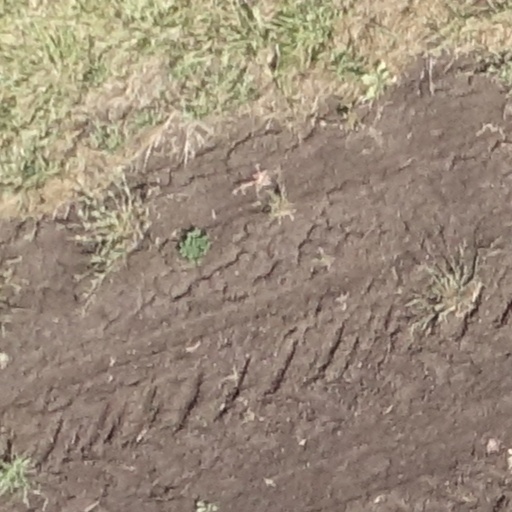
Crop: sorghum